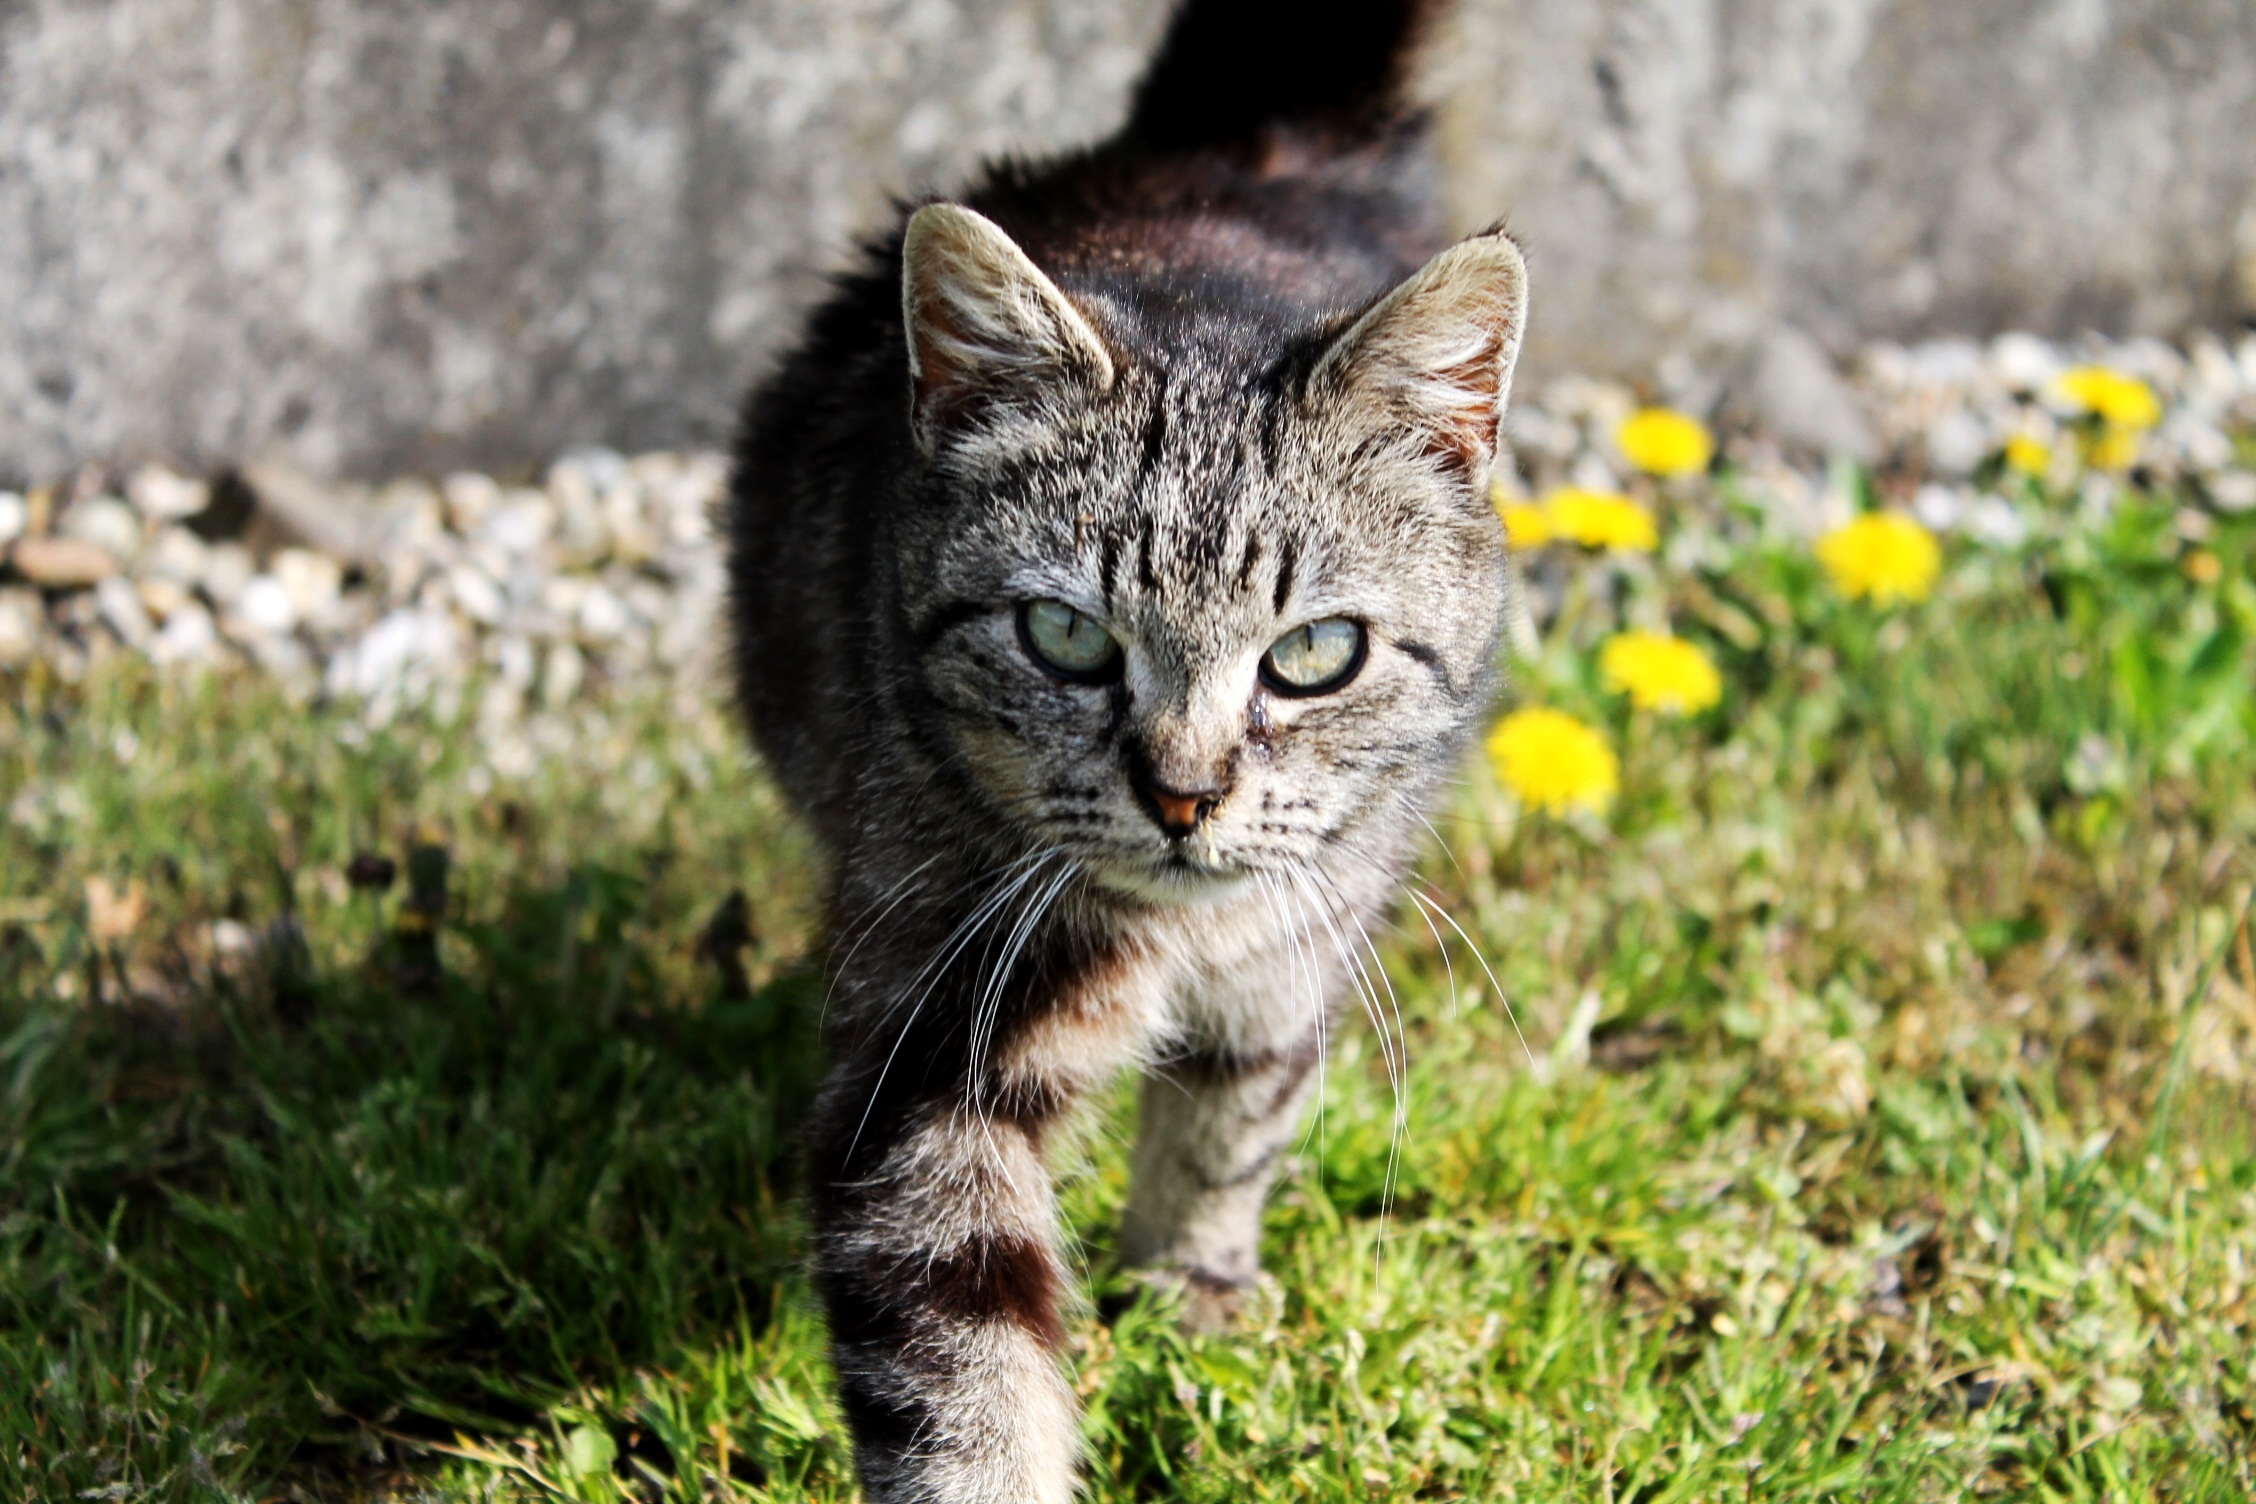
grass, flower, wildlife, kitten, cat, mammal, fauna, whiskers, vertebrate, tabby cat, graugetiegert, wild cat, small to medium sized cats, cat like mammal